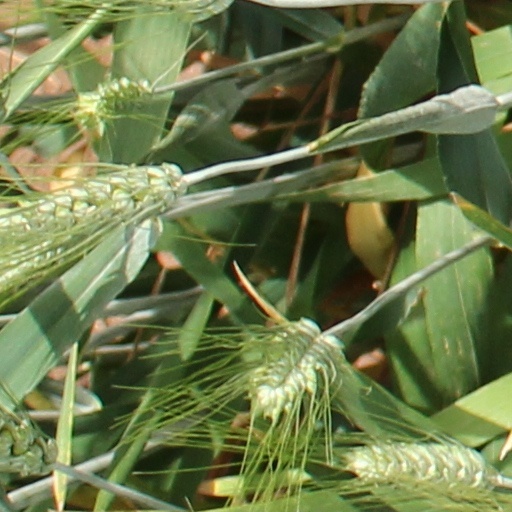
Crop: wheat